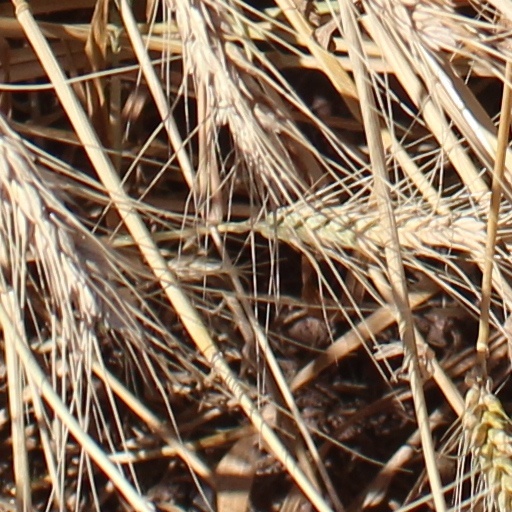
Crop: wheat